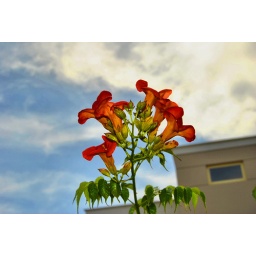
flower in sky